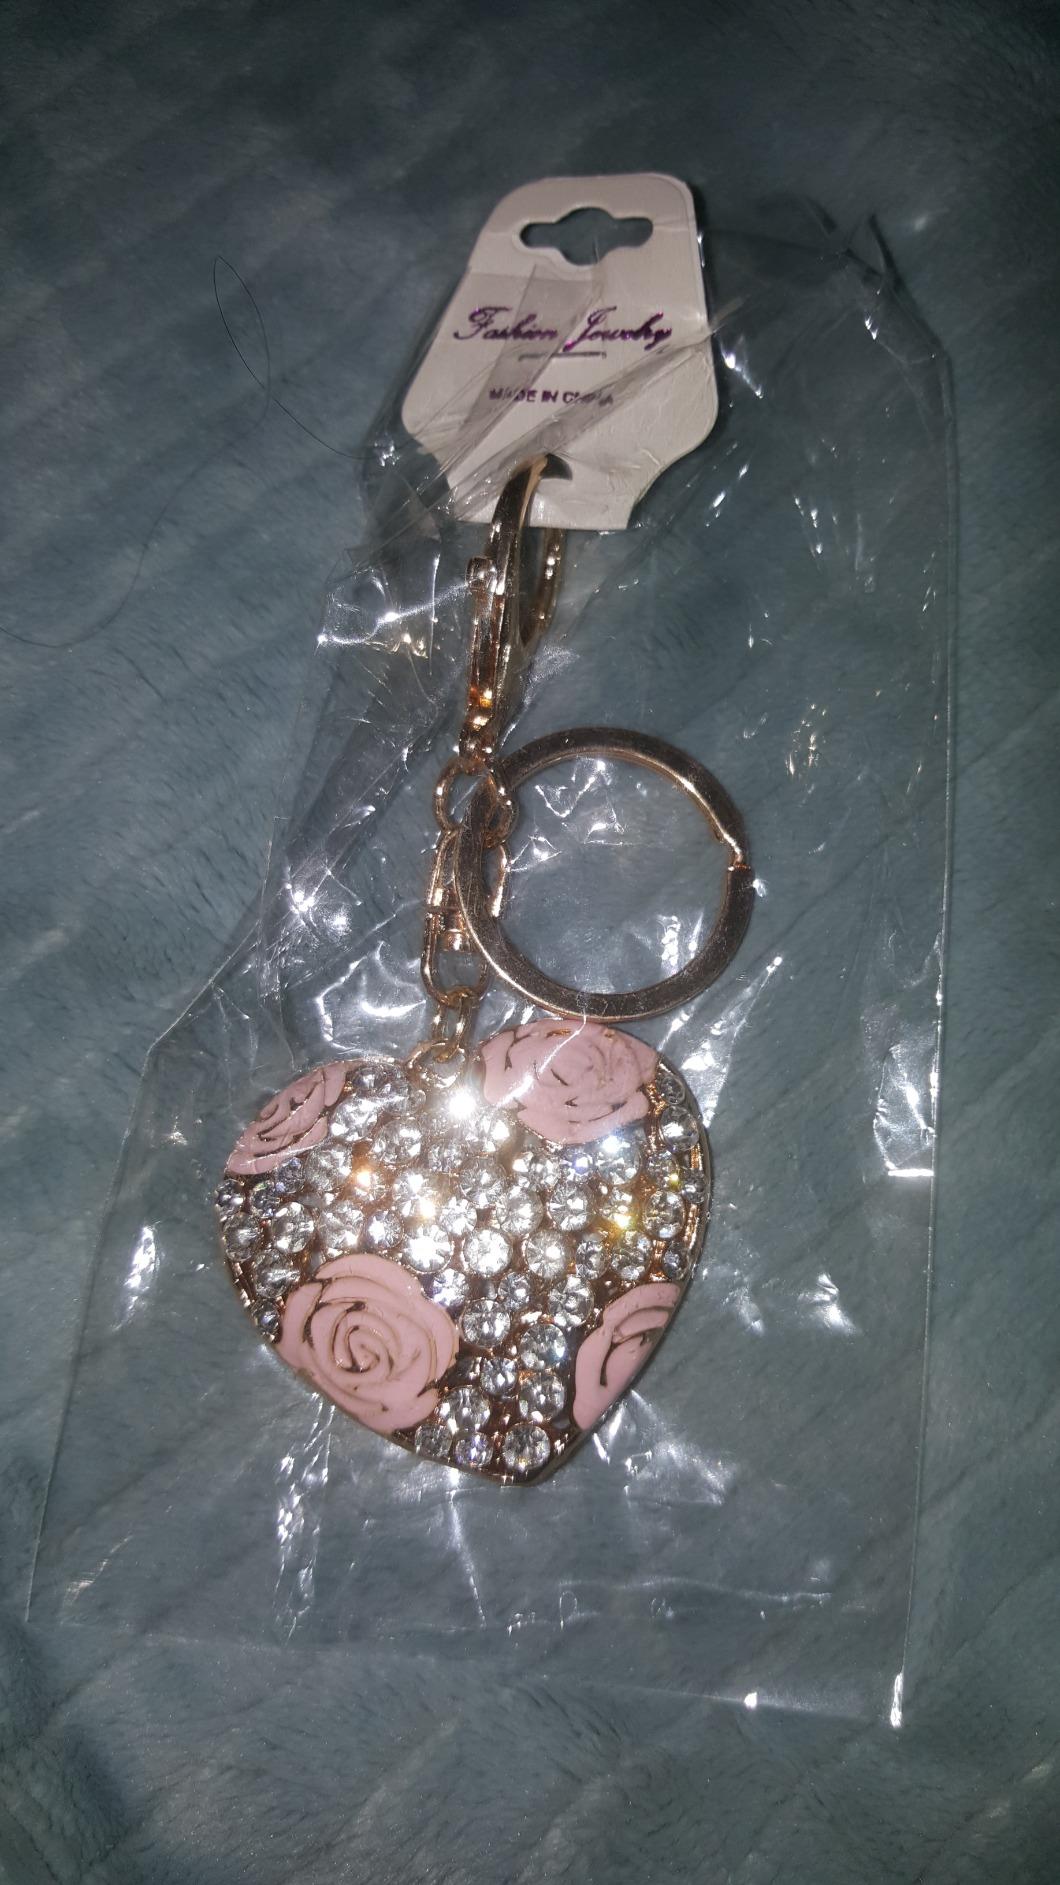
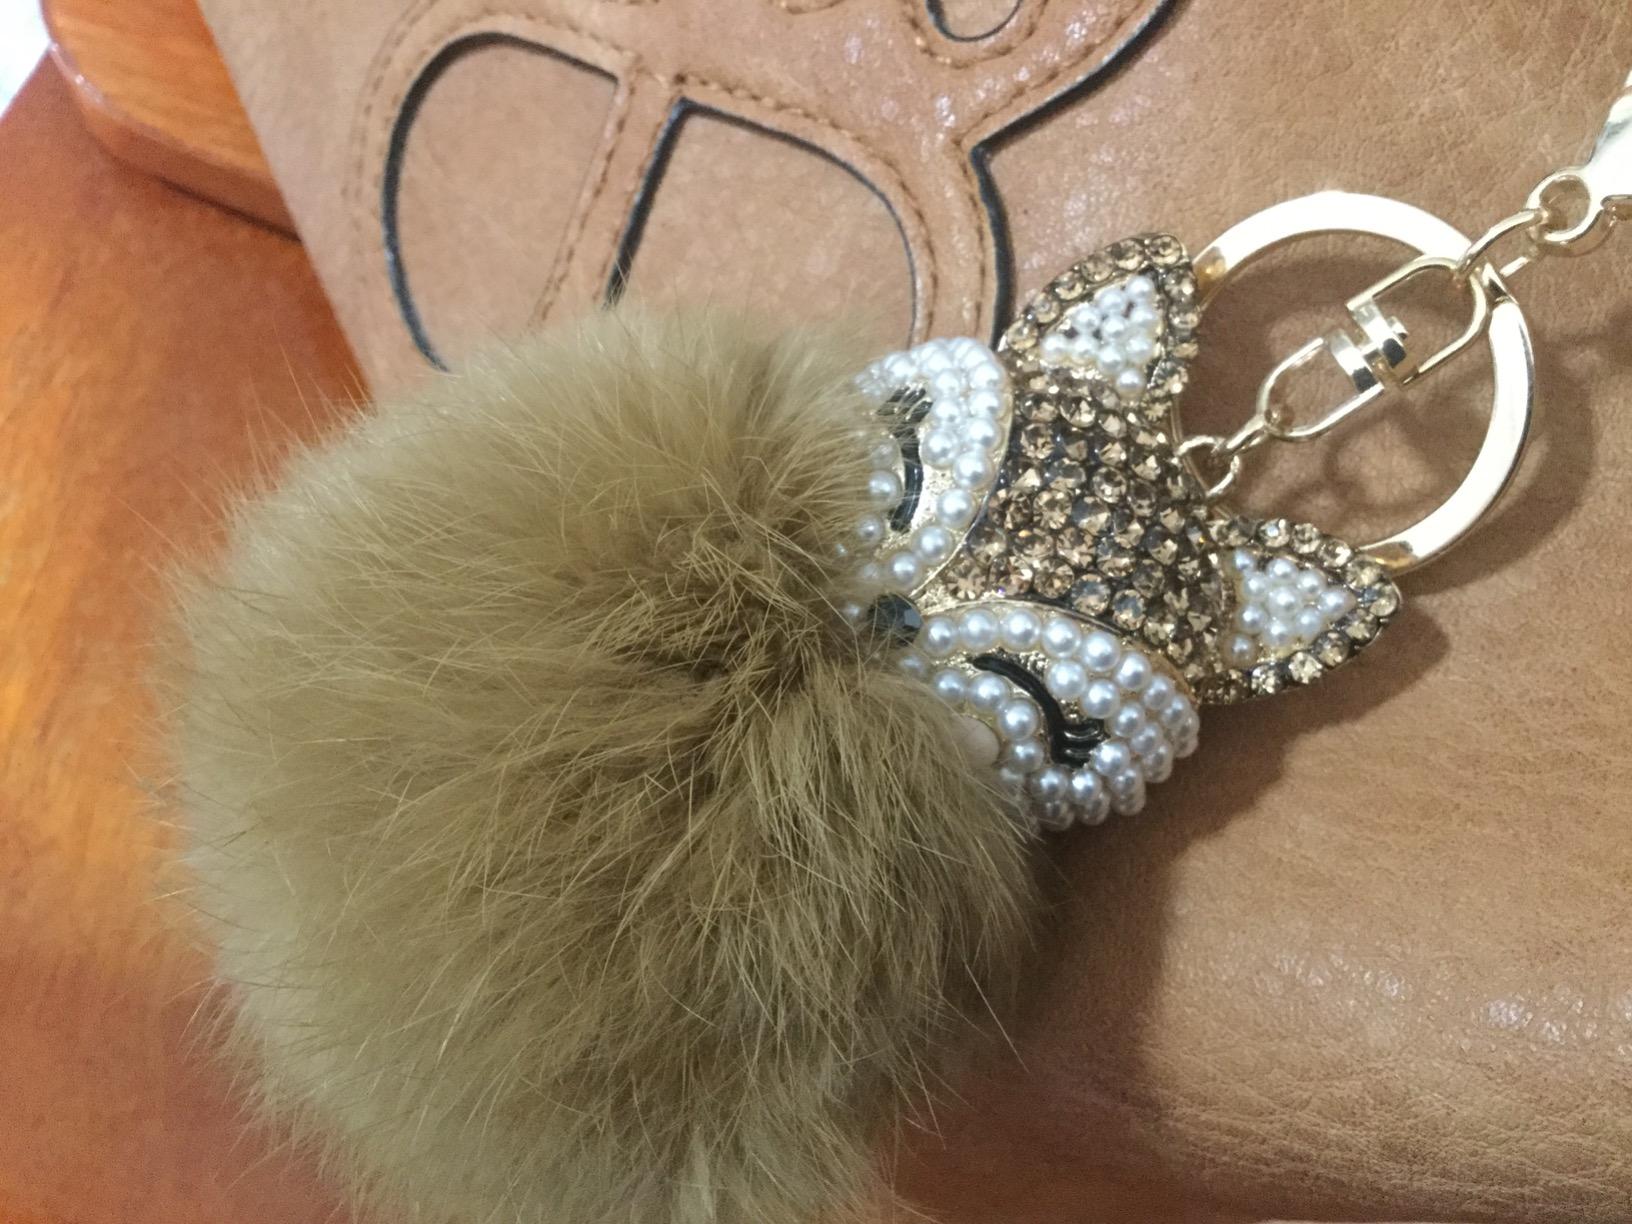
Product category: accessories_keychain
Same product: no